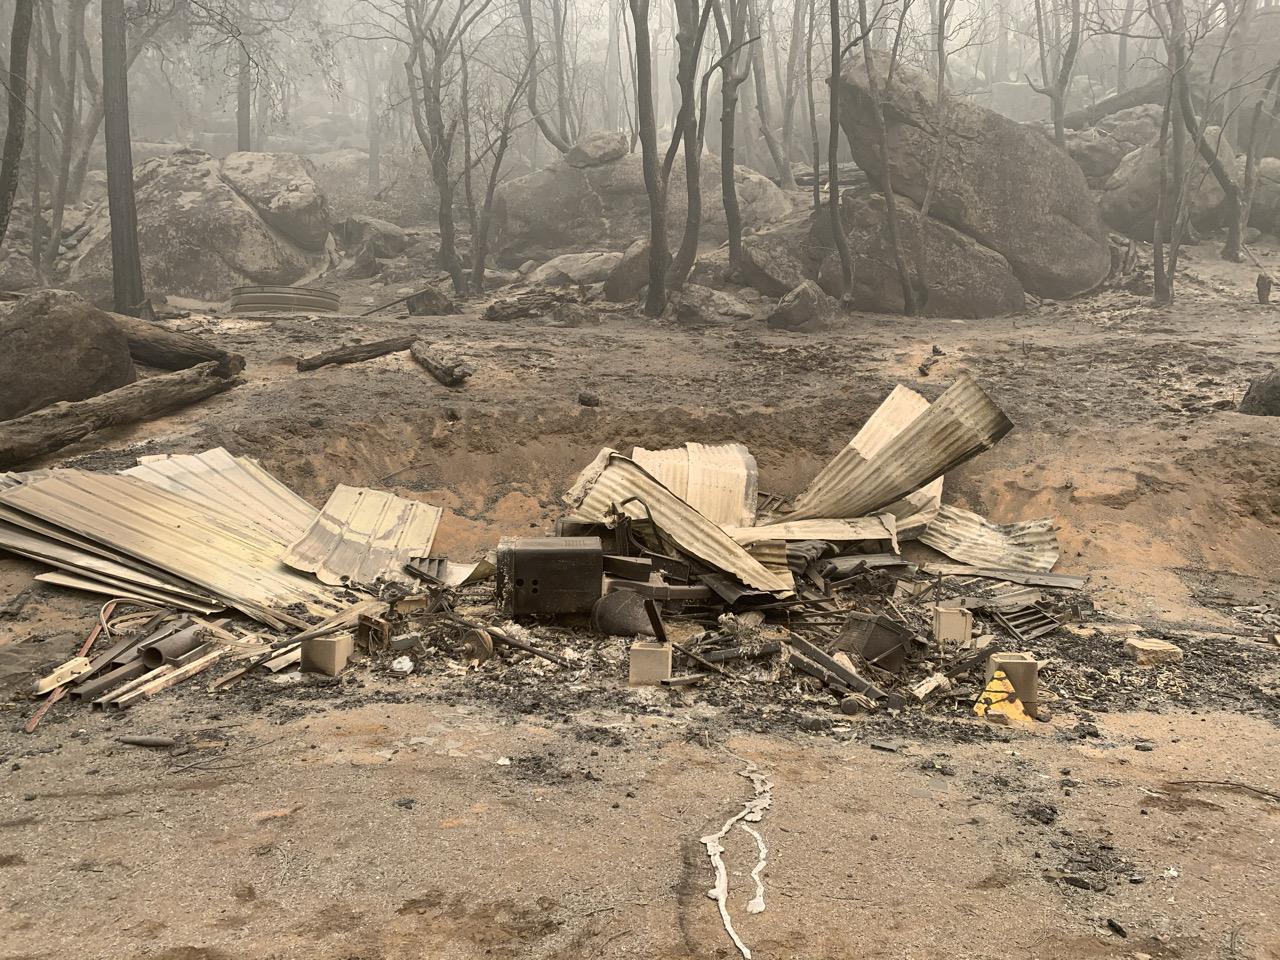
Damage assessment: destroyed